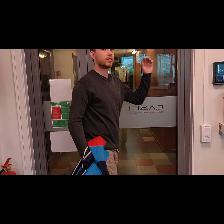
Label: Human